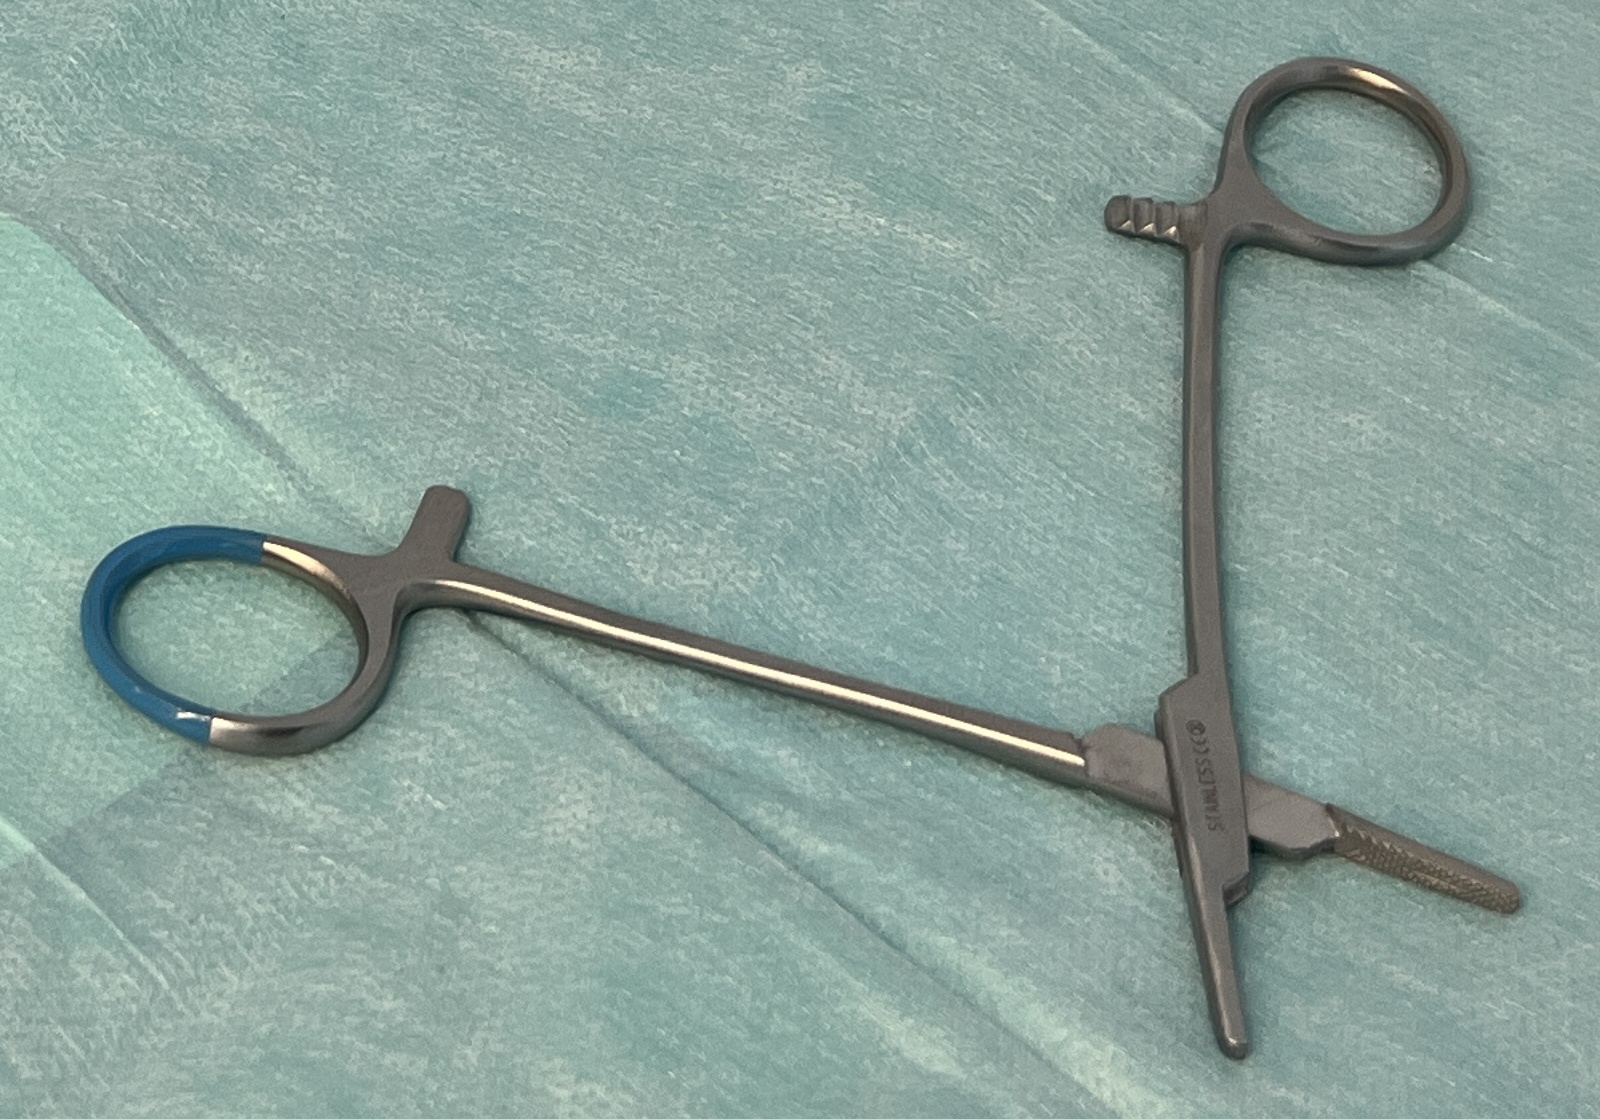
Hinged instrument state: open